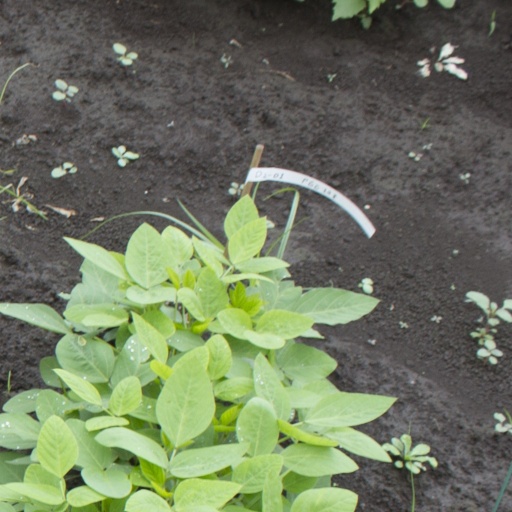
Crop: soybean